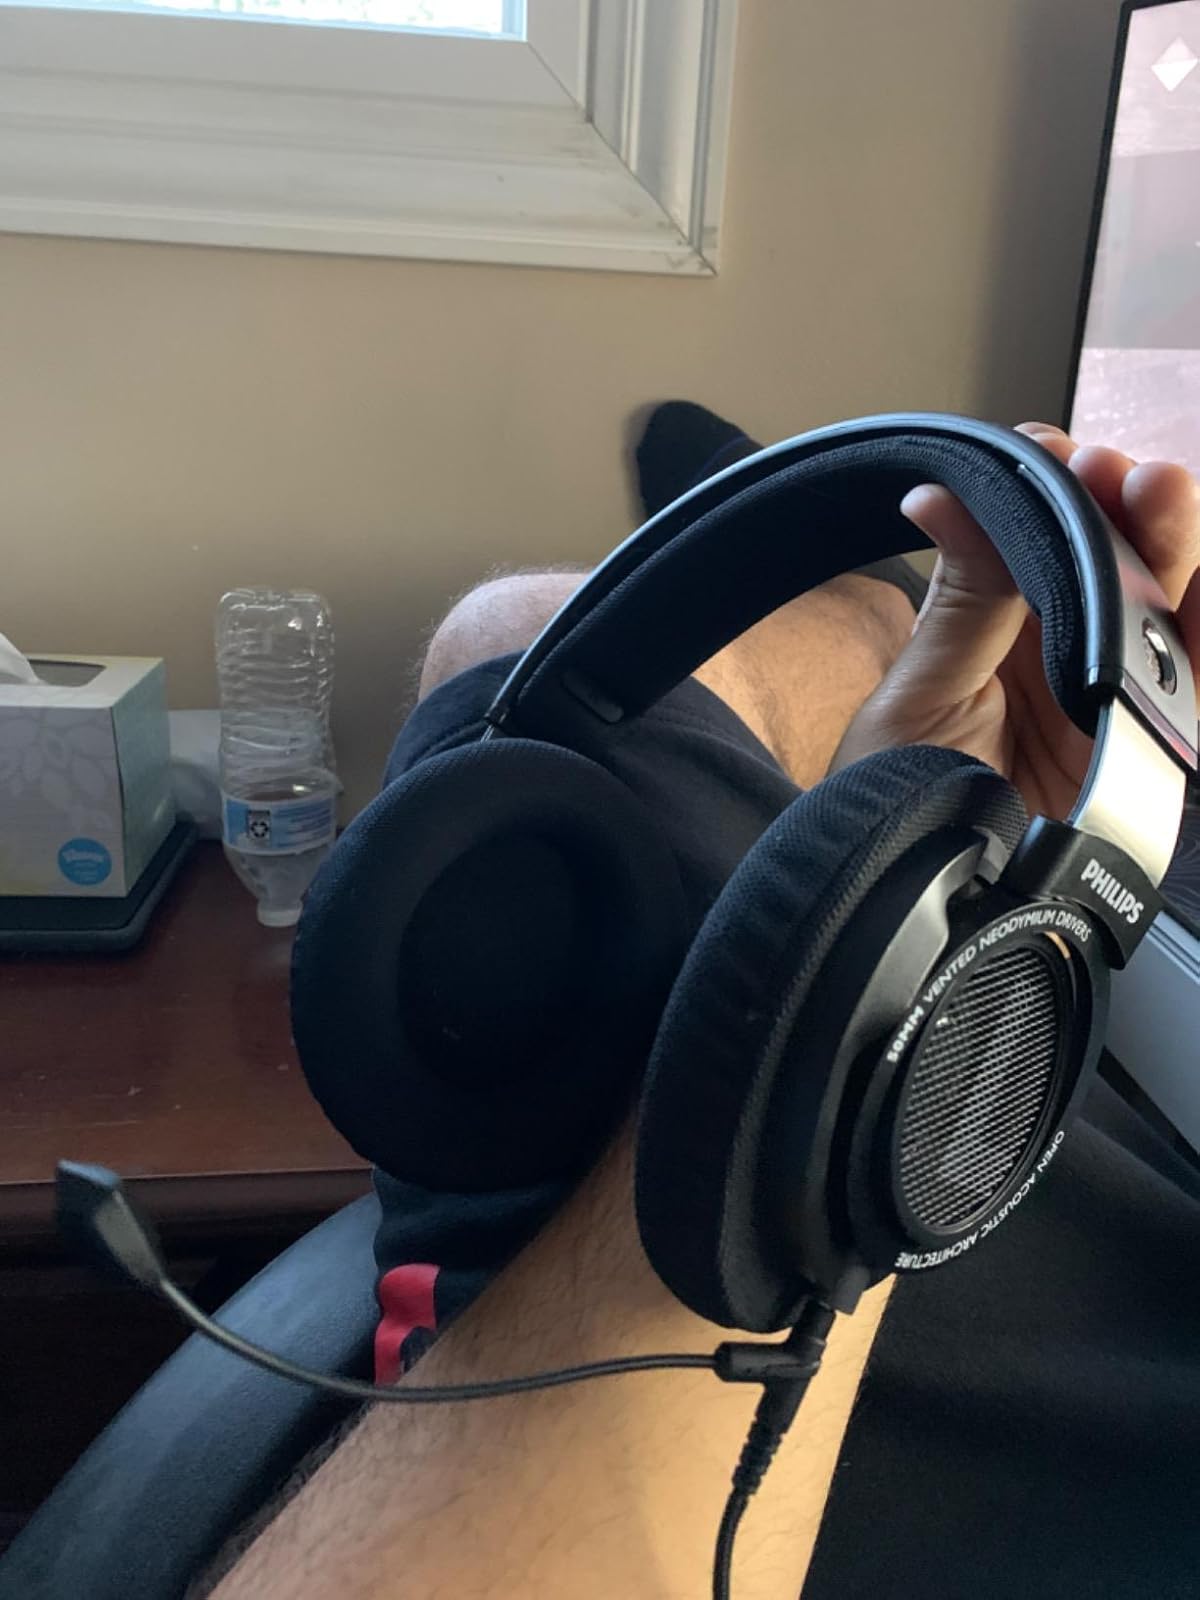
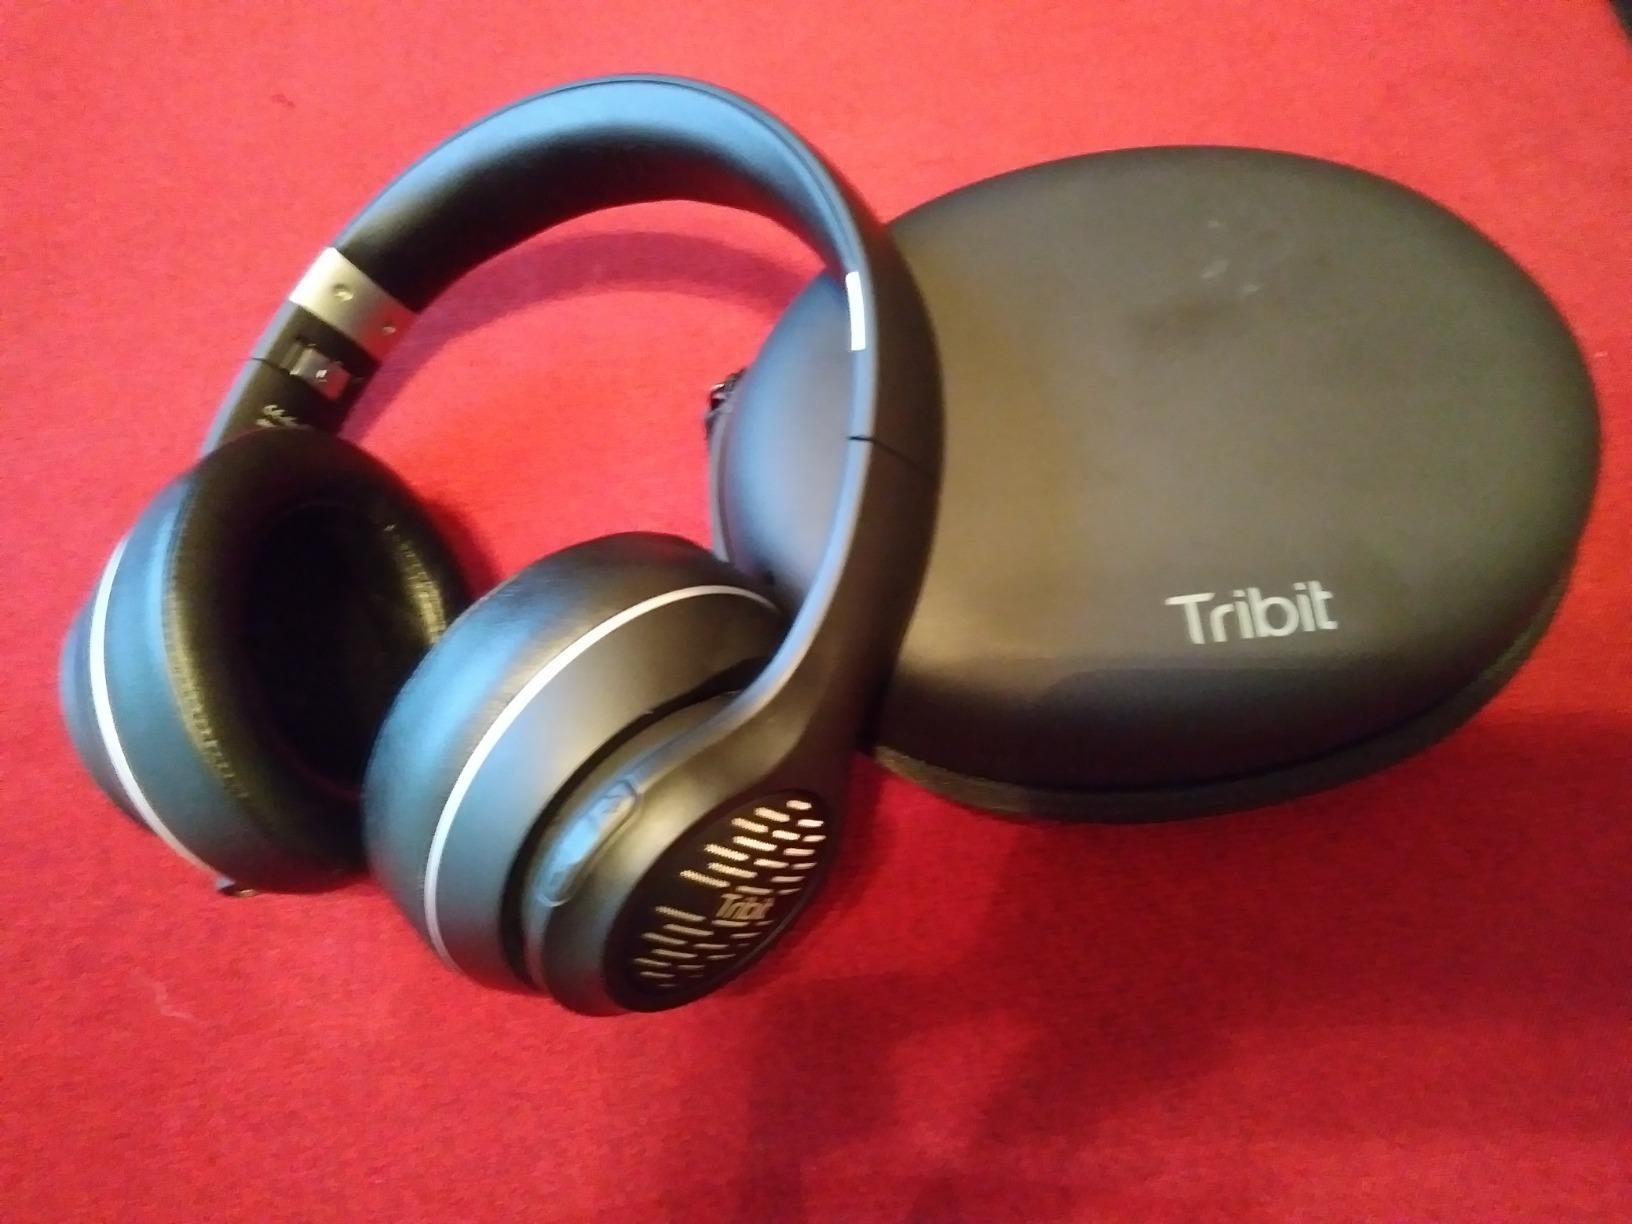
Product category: headphones
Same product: no